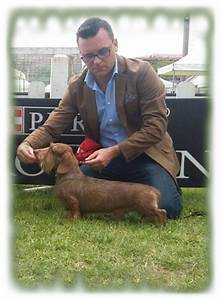
Label: cane